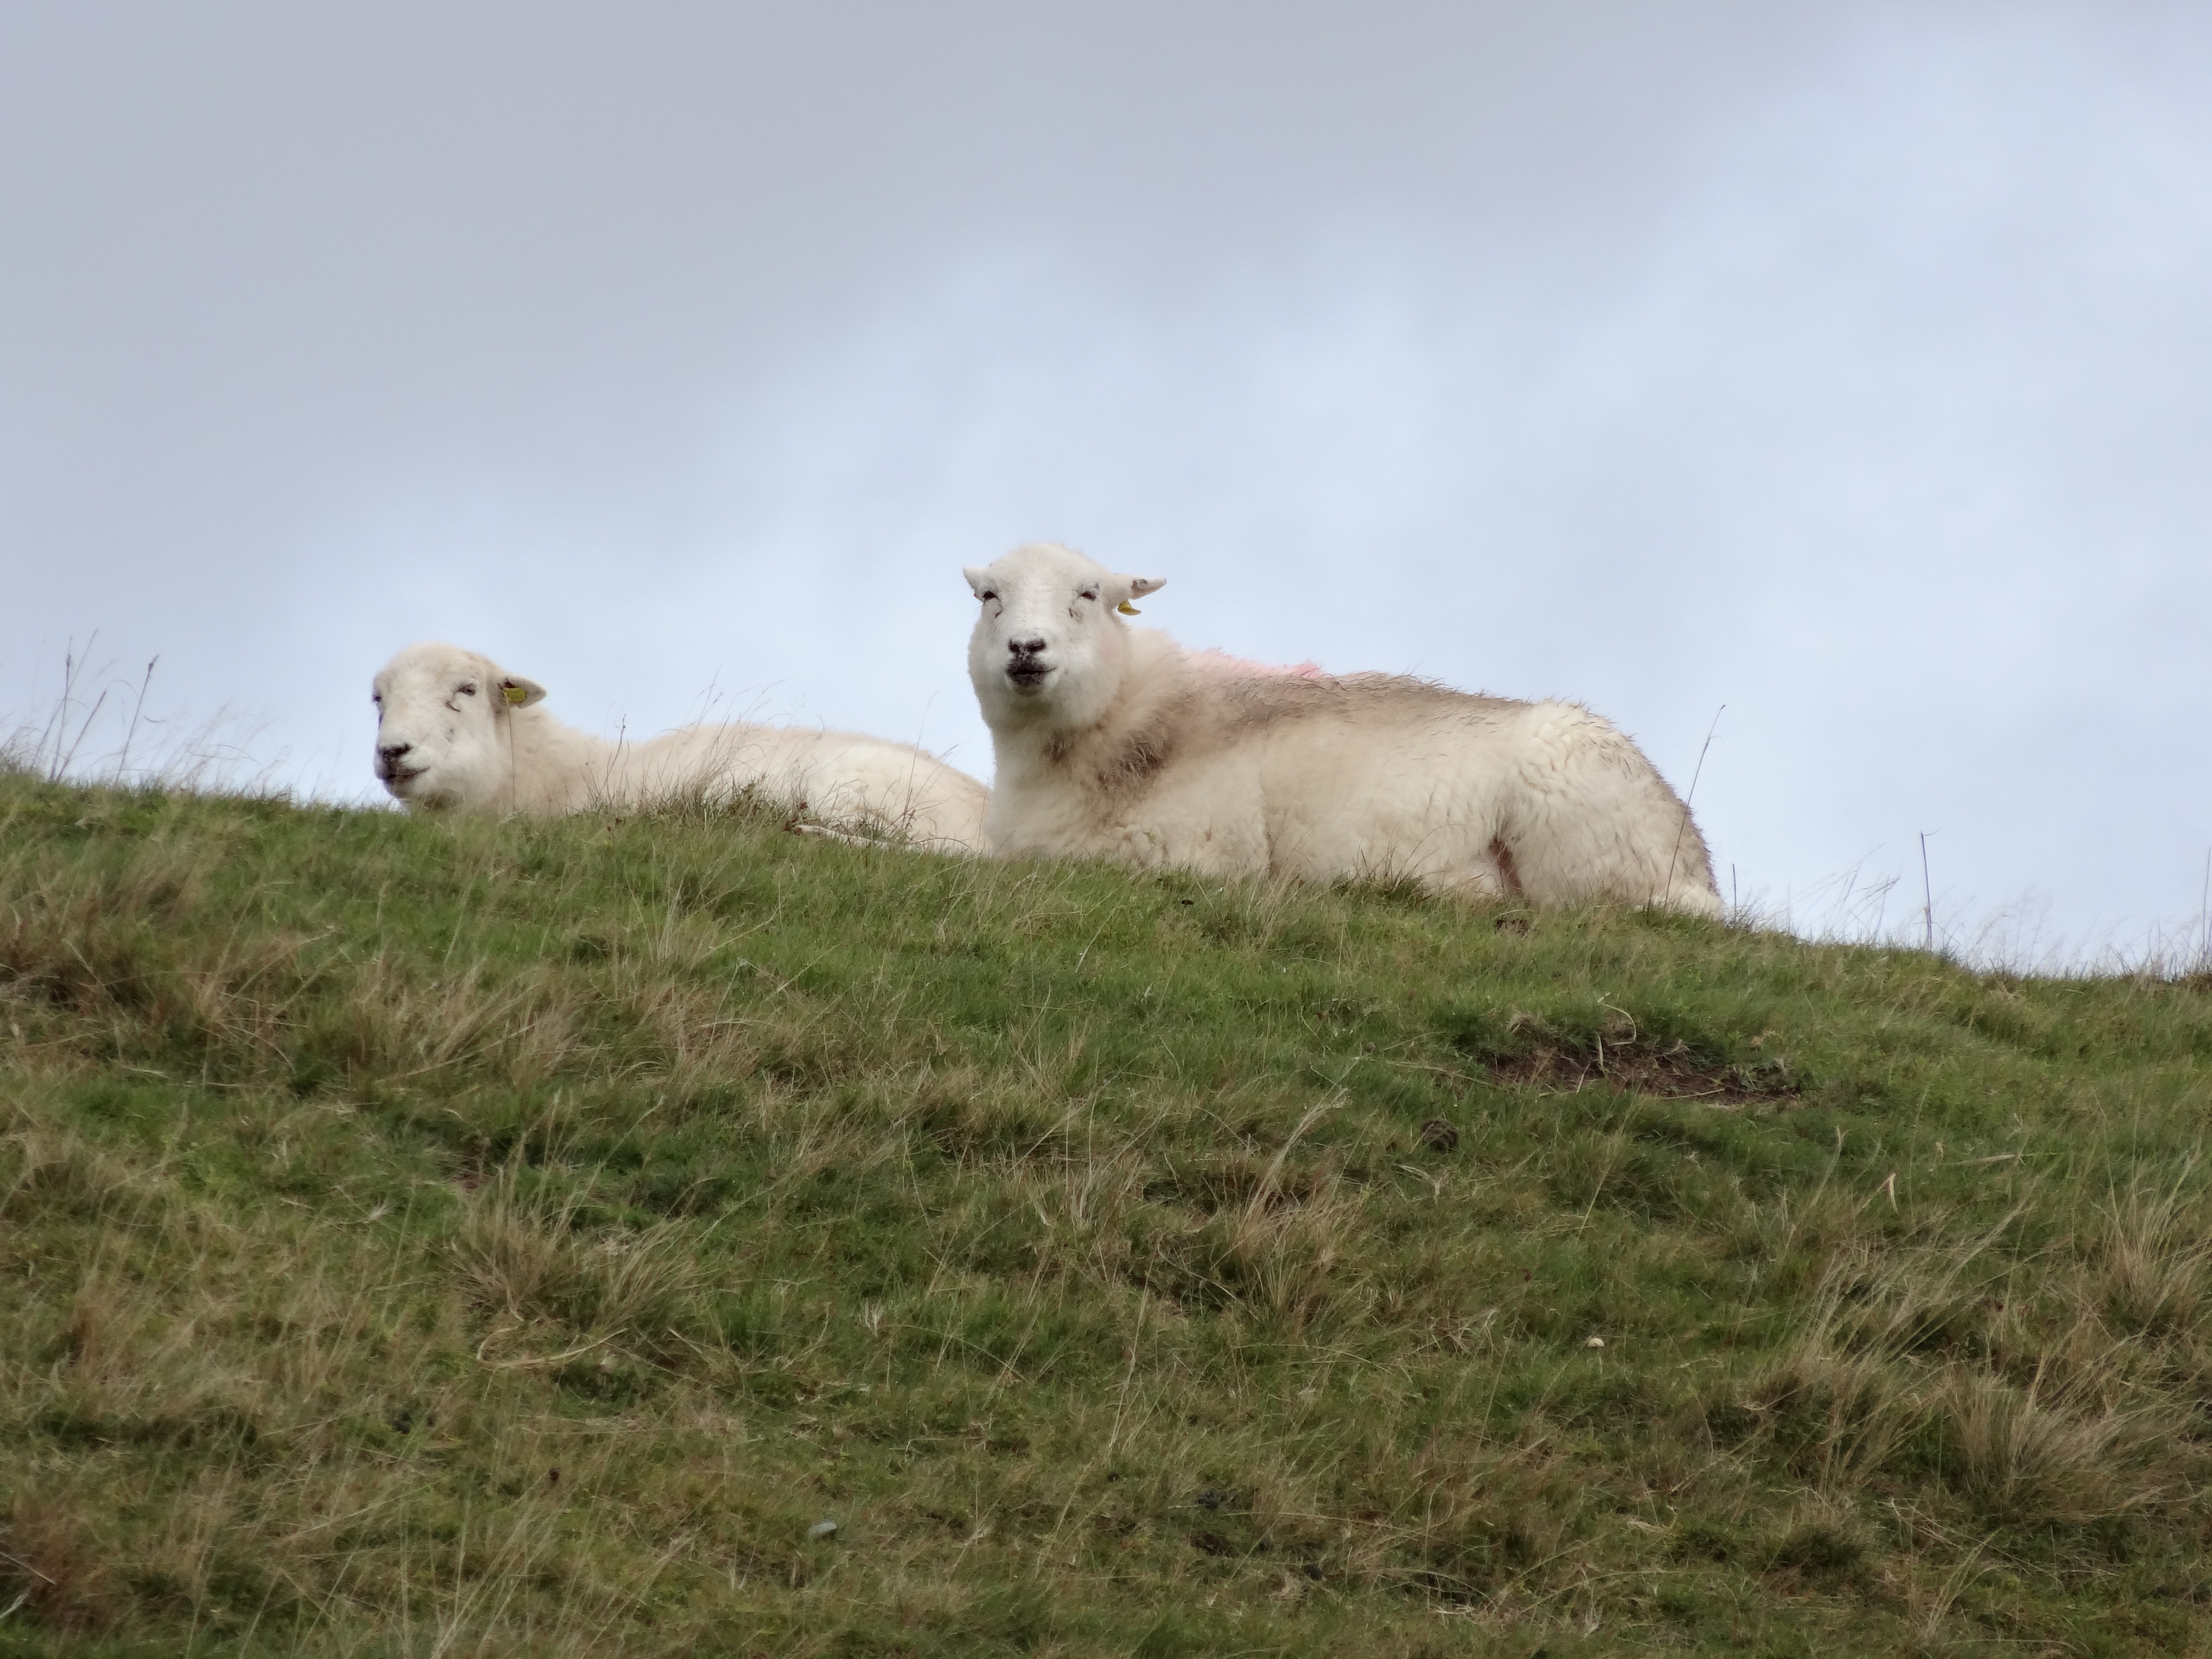
grass, mountain, field, meadow, wildlife, rural, farming, pasture, grazing, livestock, sheep, mammal, wool, fauna, lamb, mountain goat, outdoors, hills, wales, grassland, sheeps, britain, tundra, snowdonia, natural environment, gwynedd